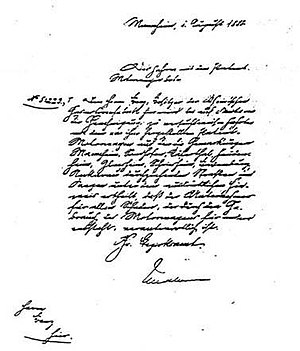
Kørekort / Historie
Verdens første licens til at køre et motorkøretøj, der er udstedt til Karl Benz.
Et kørekort, tidligere kaldet førerbevis, er et officielt dokument der dokumenterer at indehaveren har gennemgået en uddannelse i at føre et motoriseret køretøj, såsom motorcykel, bil, lastbil eller bus, på offentlige veje. Der findes forskellige kategorier, alt efter hvilke motorkøretøjer som indehaveren har tilladelse til at føre. EU har fastlagt en standard for udseendet af kortet, der i EØS, herunder Danmark, er på samme størrelse som et kreditkort.